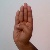
The image shows a hand gesture representing the letter 'B' in Indian Sign Language.